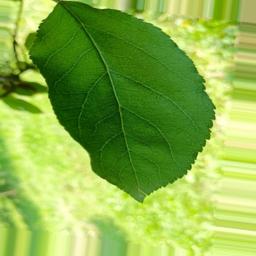
Label: Healthy